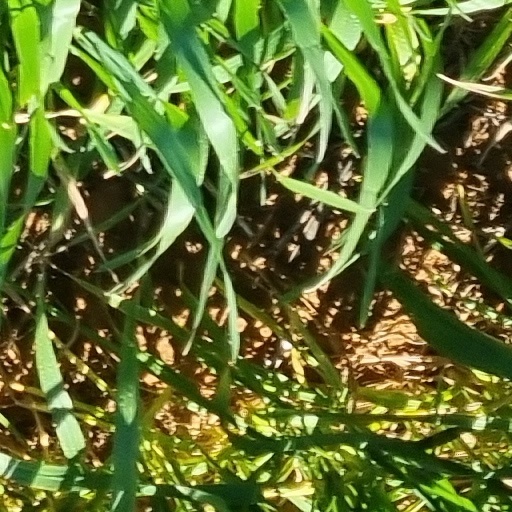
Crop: wheat